Ray-Ban Wayfarer

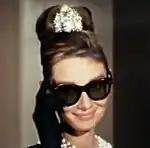
The sunglasses worn by Audrey Hepburn in "Breakfast at Tiffany's", although often identified as Wayfarers, are actually "Manhattan" by Oliver Goldsmith.

During the 2000s Wayfarer revival, many sunglasses designs inspired by the original Wayfarers were produced by designers unaffiliated with Ray-Ban. Grey Ant's Grant Krajecki designed a larger, cartoonish version of the glasses "so extreme that [they] are best worn by those with a good sense of humor".